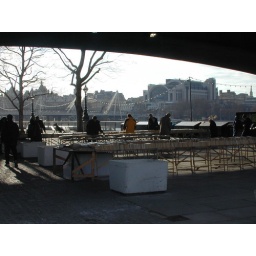
book market stands under Waterloo Bridge